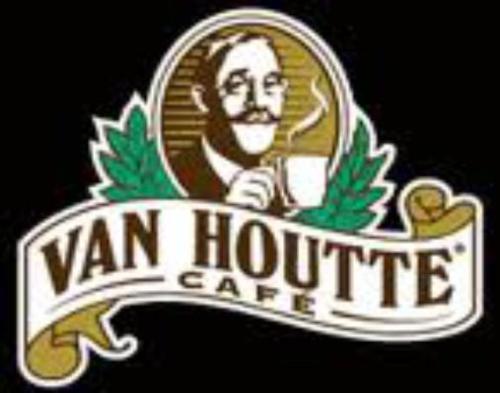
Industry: Food